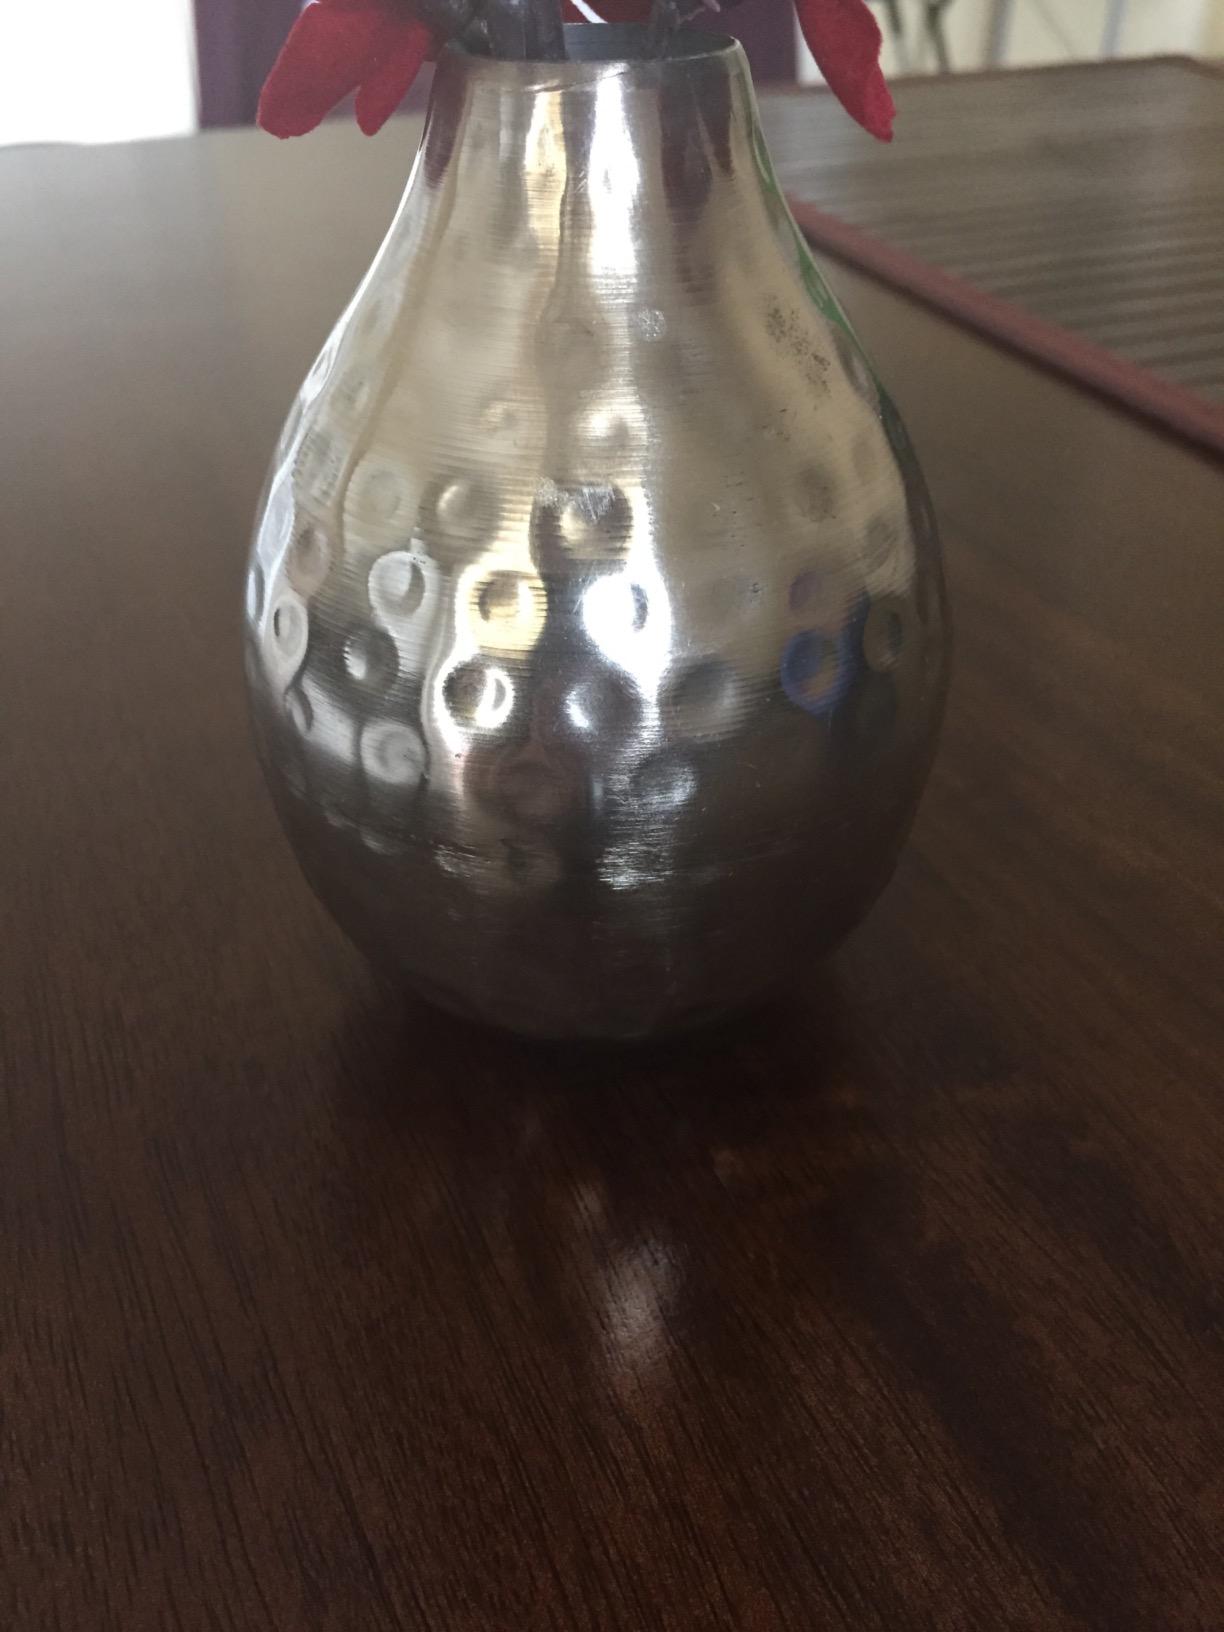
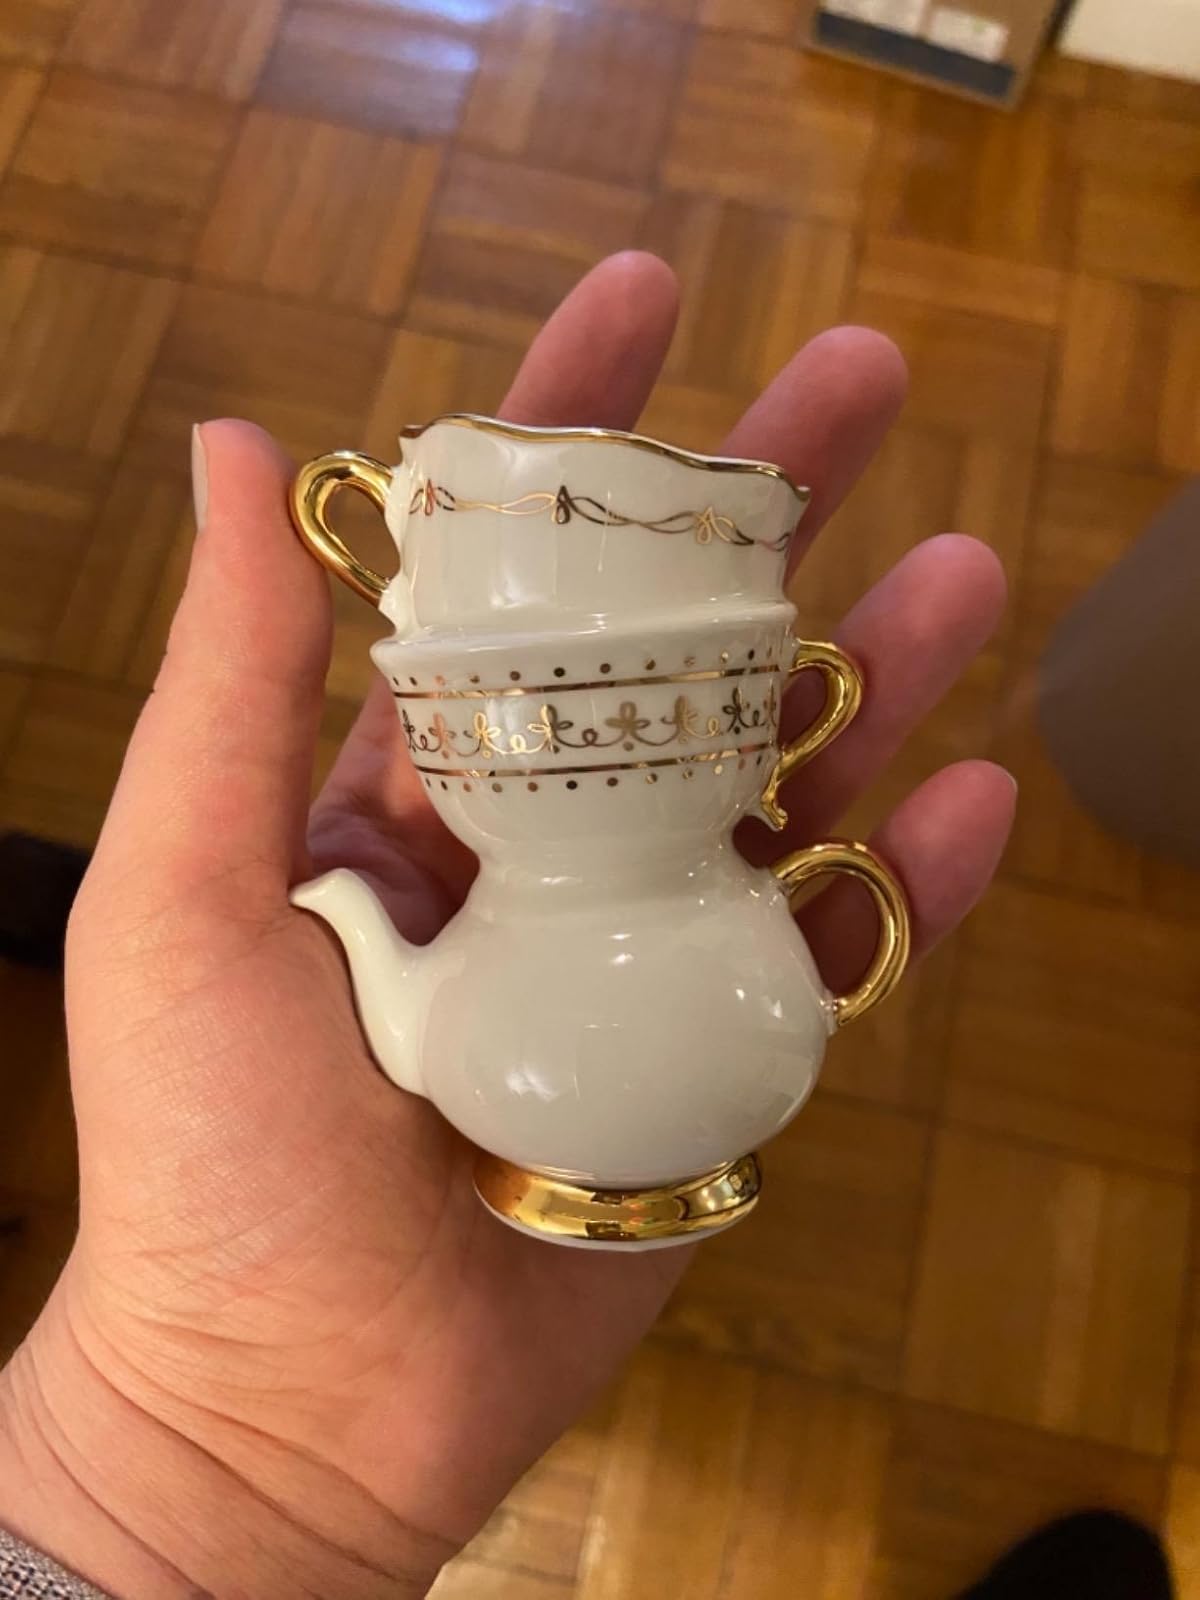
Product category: vase
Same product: no